Rolls-Royce V-8 (1905)

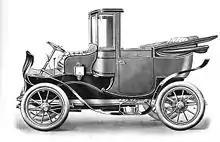
The V-8 with Landaulet par Excellence body

The Rolls-Royce V-8 was a car produced by Rolls-Royce in 1905 intended to compete with the then popular electric cars used in towns.